Hunter Bishop

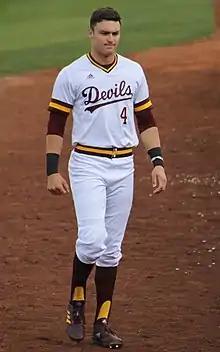
Bishop at Arizona State in 2019

Hunter David Bishop (born June 25, 1998) is an American professional baseball center fielder in the San Francisco Giants organization. He played college baseball at Arizona State University. He was selected by the Giants with the 10th overall pick in the first round of the 2019 Major League Baseball draft.